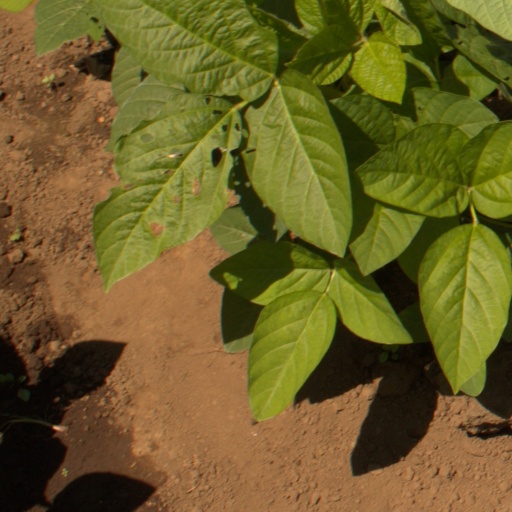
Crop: soybean